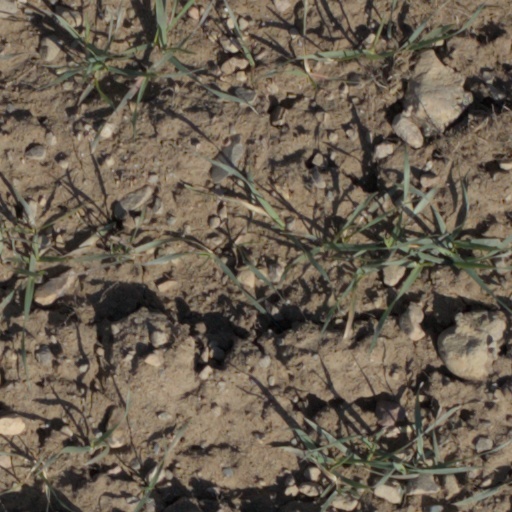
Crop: wheat